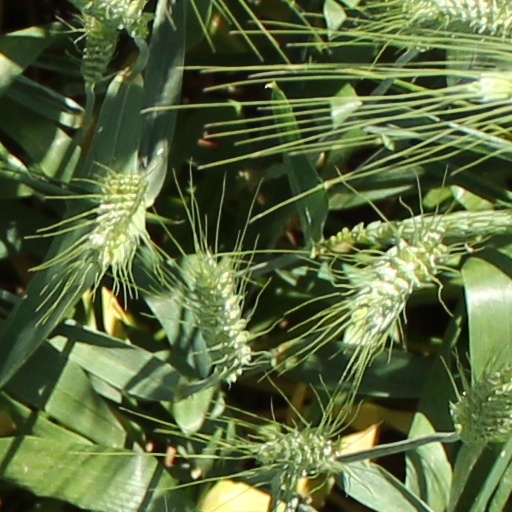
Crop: wheat